AJ's Infinite Summer

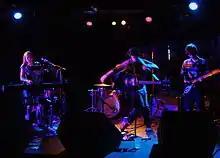
Secret Cities provided the score of the pilot. Members of the band are friends of Jones from his hometown of Fargo.

Jones had previously codirected "AJ Goes to France", a 2006 live-action independent film that also has Thompson as the leading actor. It was produced as an assignment for Concordia College in Moorhead, Minnesota, where Jones majored in film. Jones had moved from his hometown of Fargo, North Dakota, to Minneapolis in 2005, after he graduated from Fargo South High School. For "AJ's Infinite Summer", Jones was inspired by his hometown, as well as the comics he drew that featured AJ and his other friends, Danny Davy and Morgan. Additionally, the character of Peter is based on Greg Carlson, Jones' professor from Concordia and also a film director and a critic for the "High Plains Reader". Secret Cities, a Fargo-based band in which Jones' friends play, provided the score for the pilot. Jones found it excellent that both his friends and his friend's band were allowed by the network to do work for the pilot.